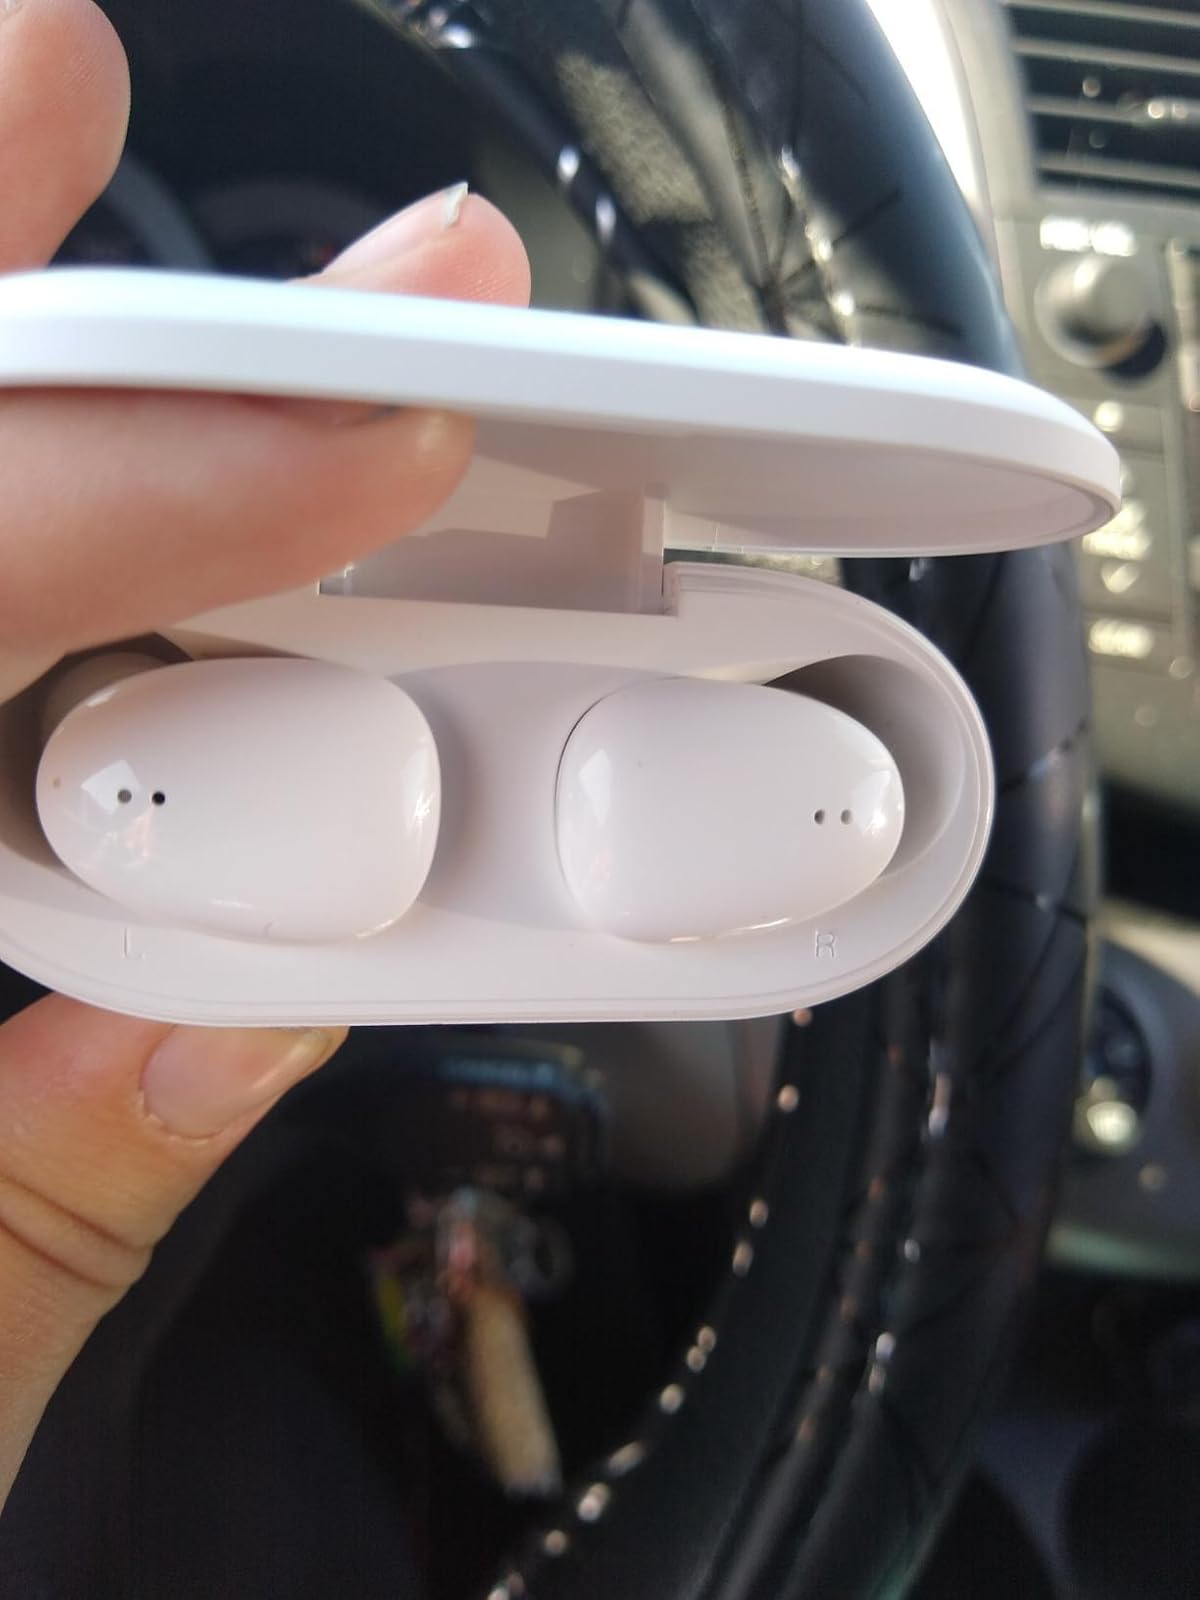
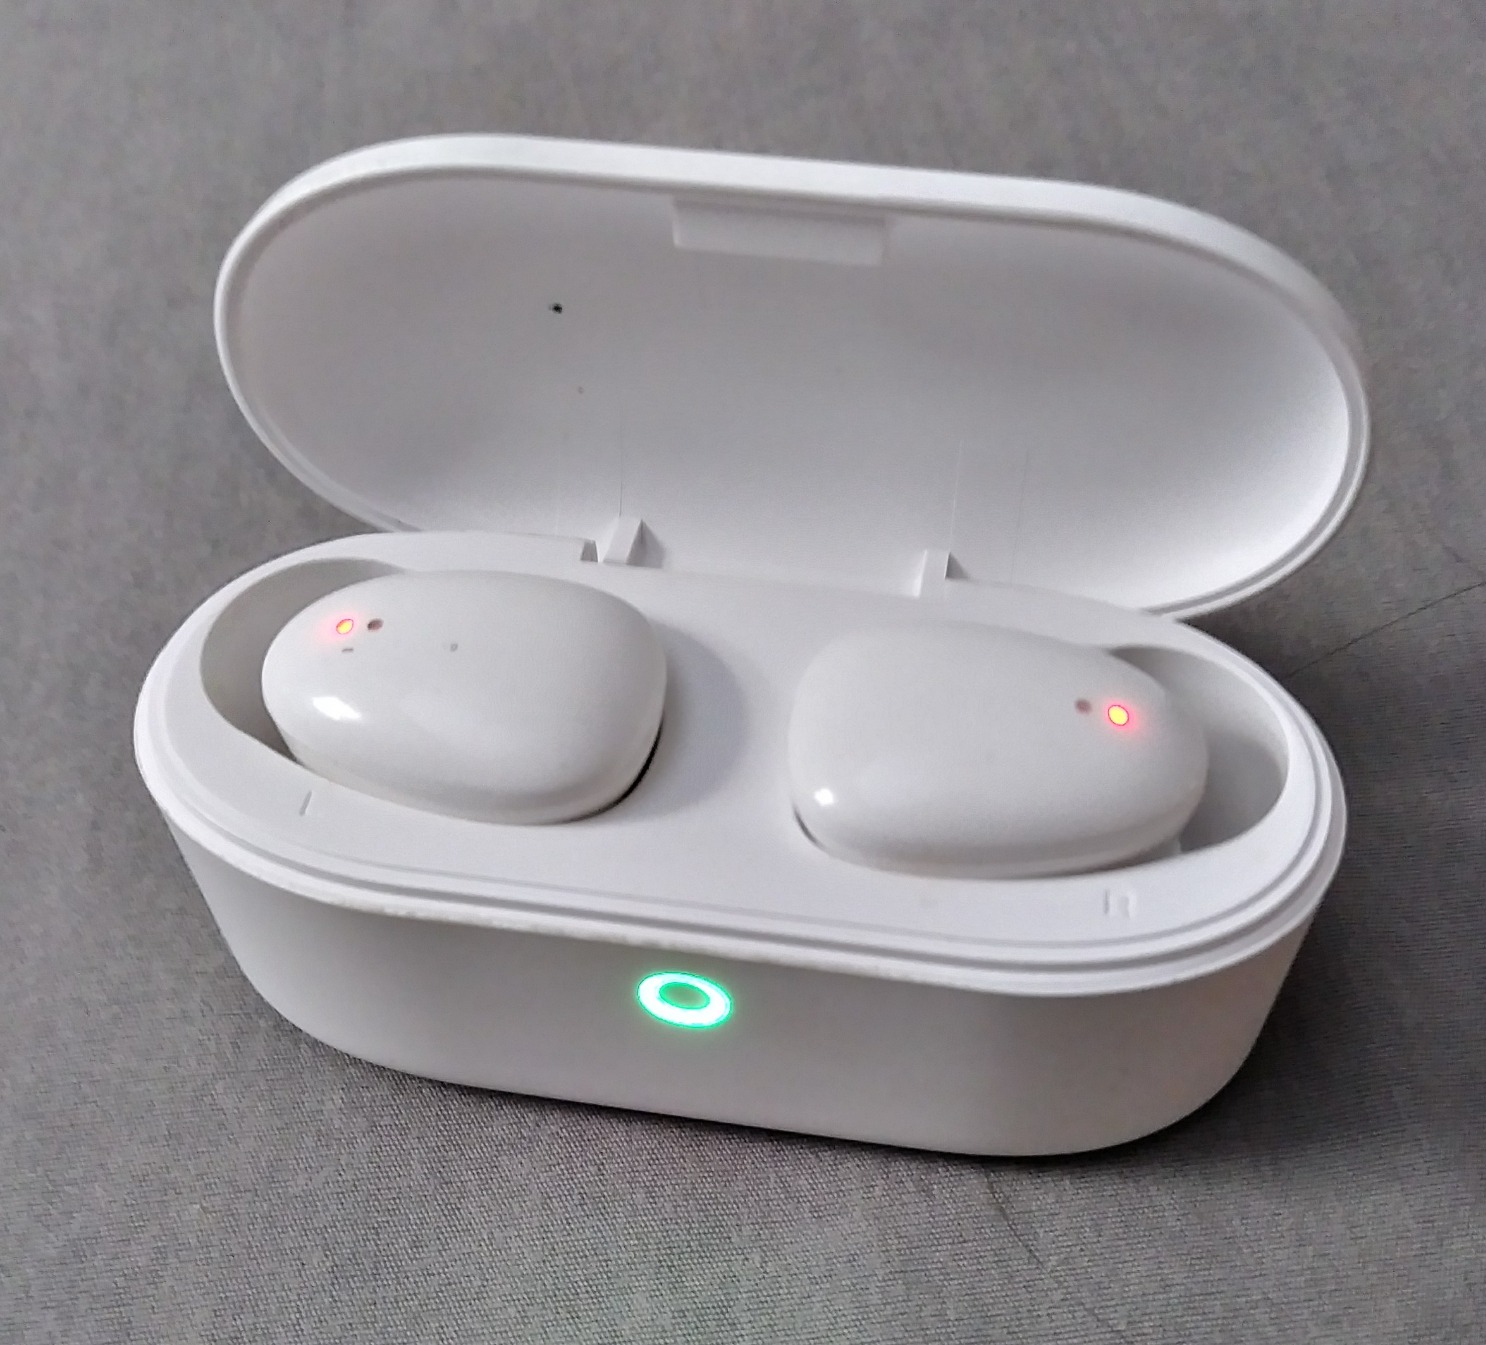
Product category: earbuds
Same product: yes